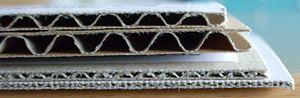
Le carton ondulé est un matériau léger et rigide constitué par une ou plusieurs feuilles de papier cannelé collées sur une ou entre plusieurs feuilles cartonnées.